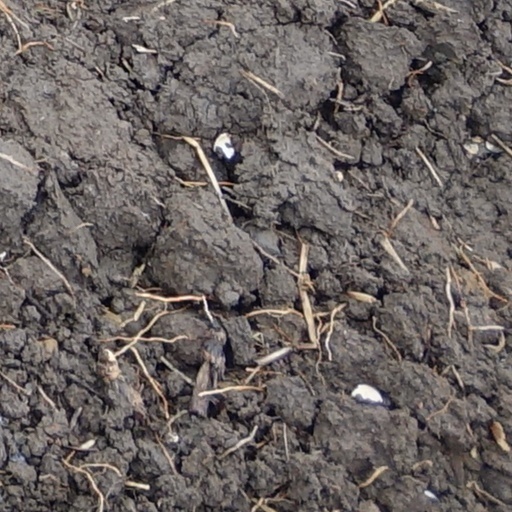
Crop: wheat